Antisolar point

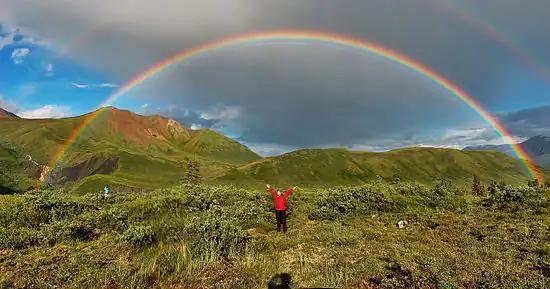
A rainbow has 42° centered around the antisolar point, which always coincides with the shadow of the observer's eye/camera, seen here at the bottom of the frame.

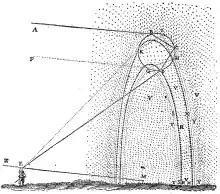
Drawing by René Descartes explaining the formation of a rainbow. The antisolar point is the center of the rainbow M. It lies at the end of the straight line running from the sun through the observer's eye E.

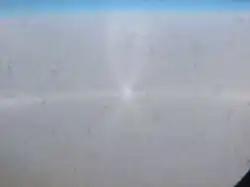
Centered on the antisolar point, this photo features various antisolar/subhorizon haloes, as viewed from a plane.

The antisolar point is the abstract point on the celestial sphere directly opposite the Sun from an observer's perspective. This means that the antisolar point lies above the horizon when the Sun is below it, and vice versa. On a sunny day, the antisolar point can be easily found; it is located within the shadow of the observer's head. Like the zenith and nadir, the antisolar point is not fixed in three-dimensional space, but is defined relative to the observer. Each observer has an antisolar point that moves as the observer changes position.